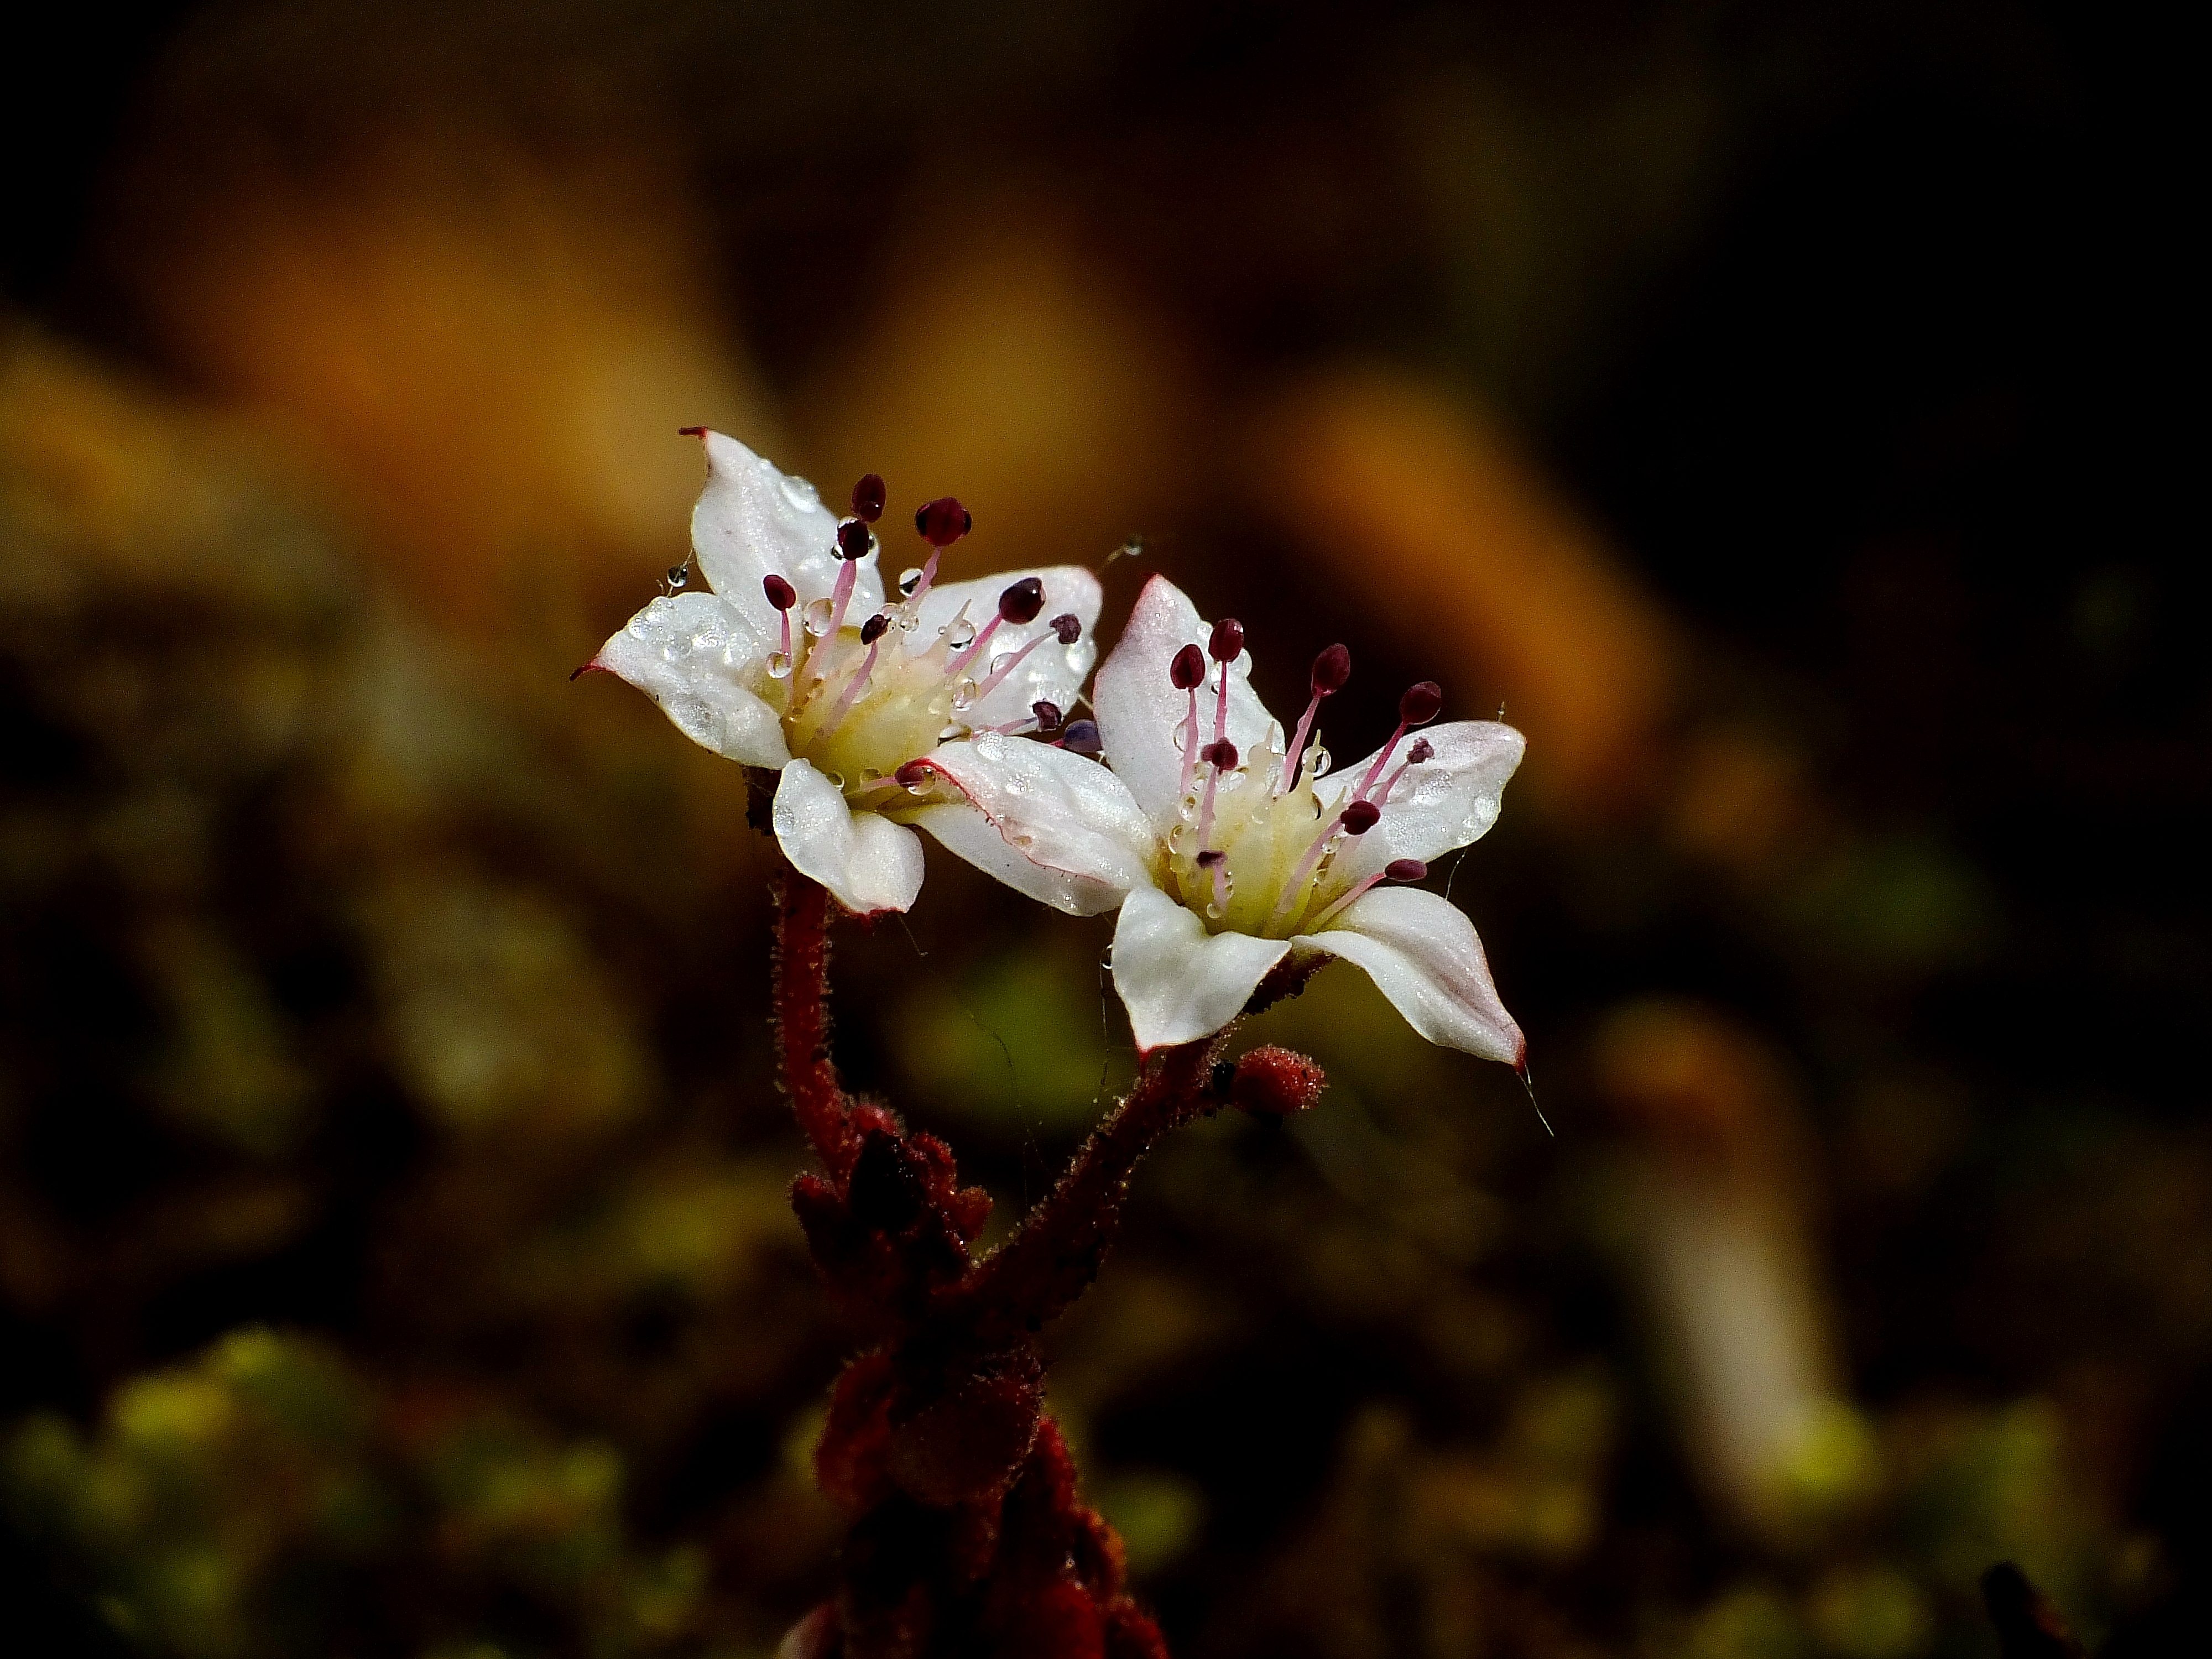
nature, branch, blossom, plant, photography, leaf, flower, petal, spring, produce, macro, botany, flora, cherry blossom, wildflower, flowers, close up, naturaleza, flores, ggl1, gaby1, raynox250, fujifilmxs1, macro photography, flowering plant, land plant